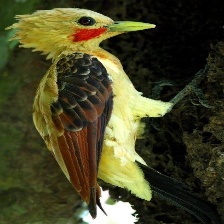
Species: CREAM COLORED WOODPECKER
Scientific name: CELEUS FLAVUS